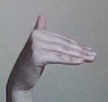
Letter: khaa